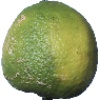
Label: limes